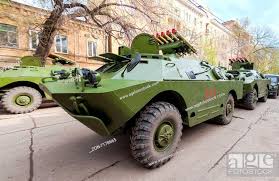
Label: BRDM